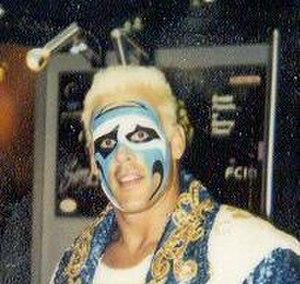
Steve Borden est un catcheur américain connu sous le nom de Sting. Il travaille pour la World Wrestling Entertainment comme ambassadeur de cette entreprise.